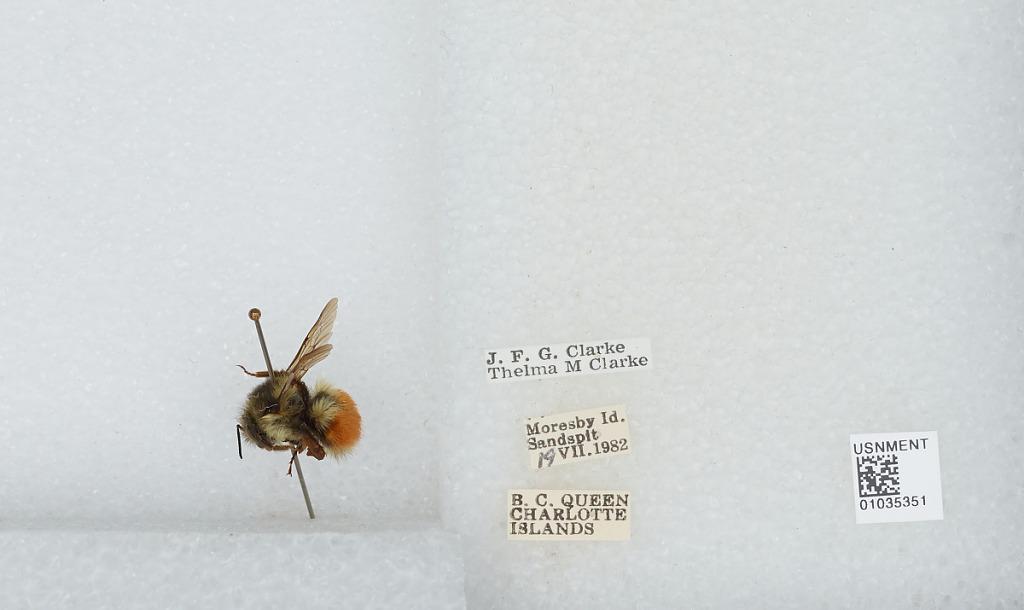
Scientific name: Bombus (Pyrobombus) melanopygus Nylander
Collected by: J. Clarke & T. Clarke
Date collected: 1982-7-19
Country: Canada
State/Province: British Columbia
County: Queen Charlotte Islands
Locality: Sandspit, Moresby Island, Queen Charlotte Islands
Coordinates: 48.6994, -123.299